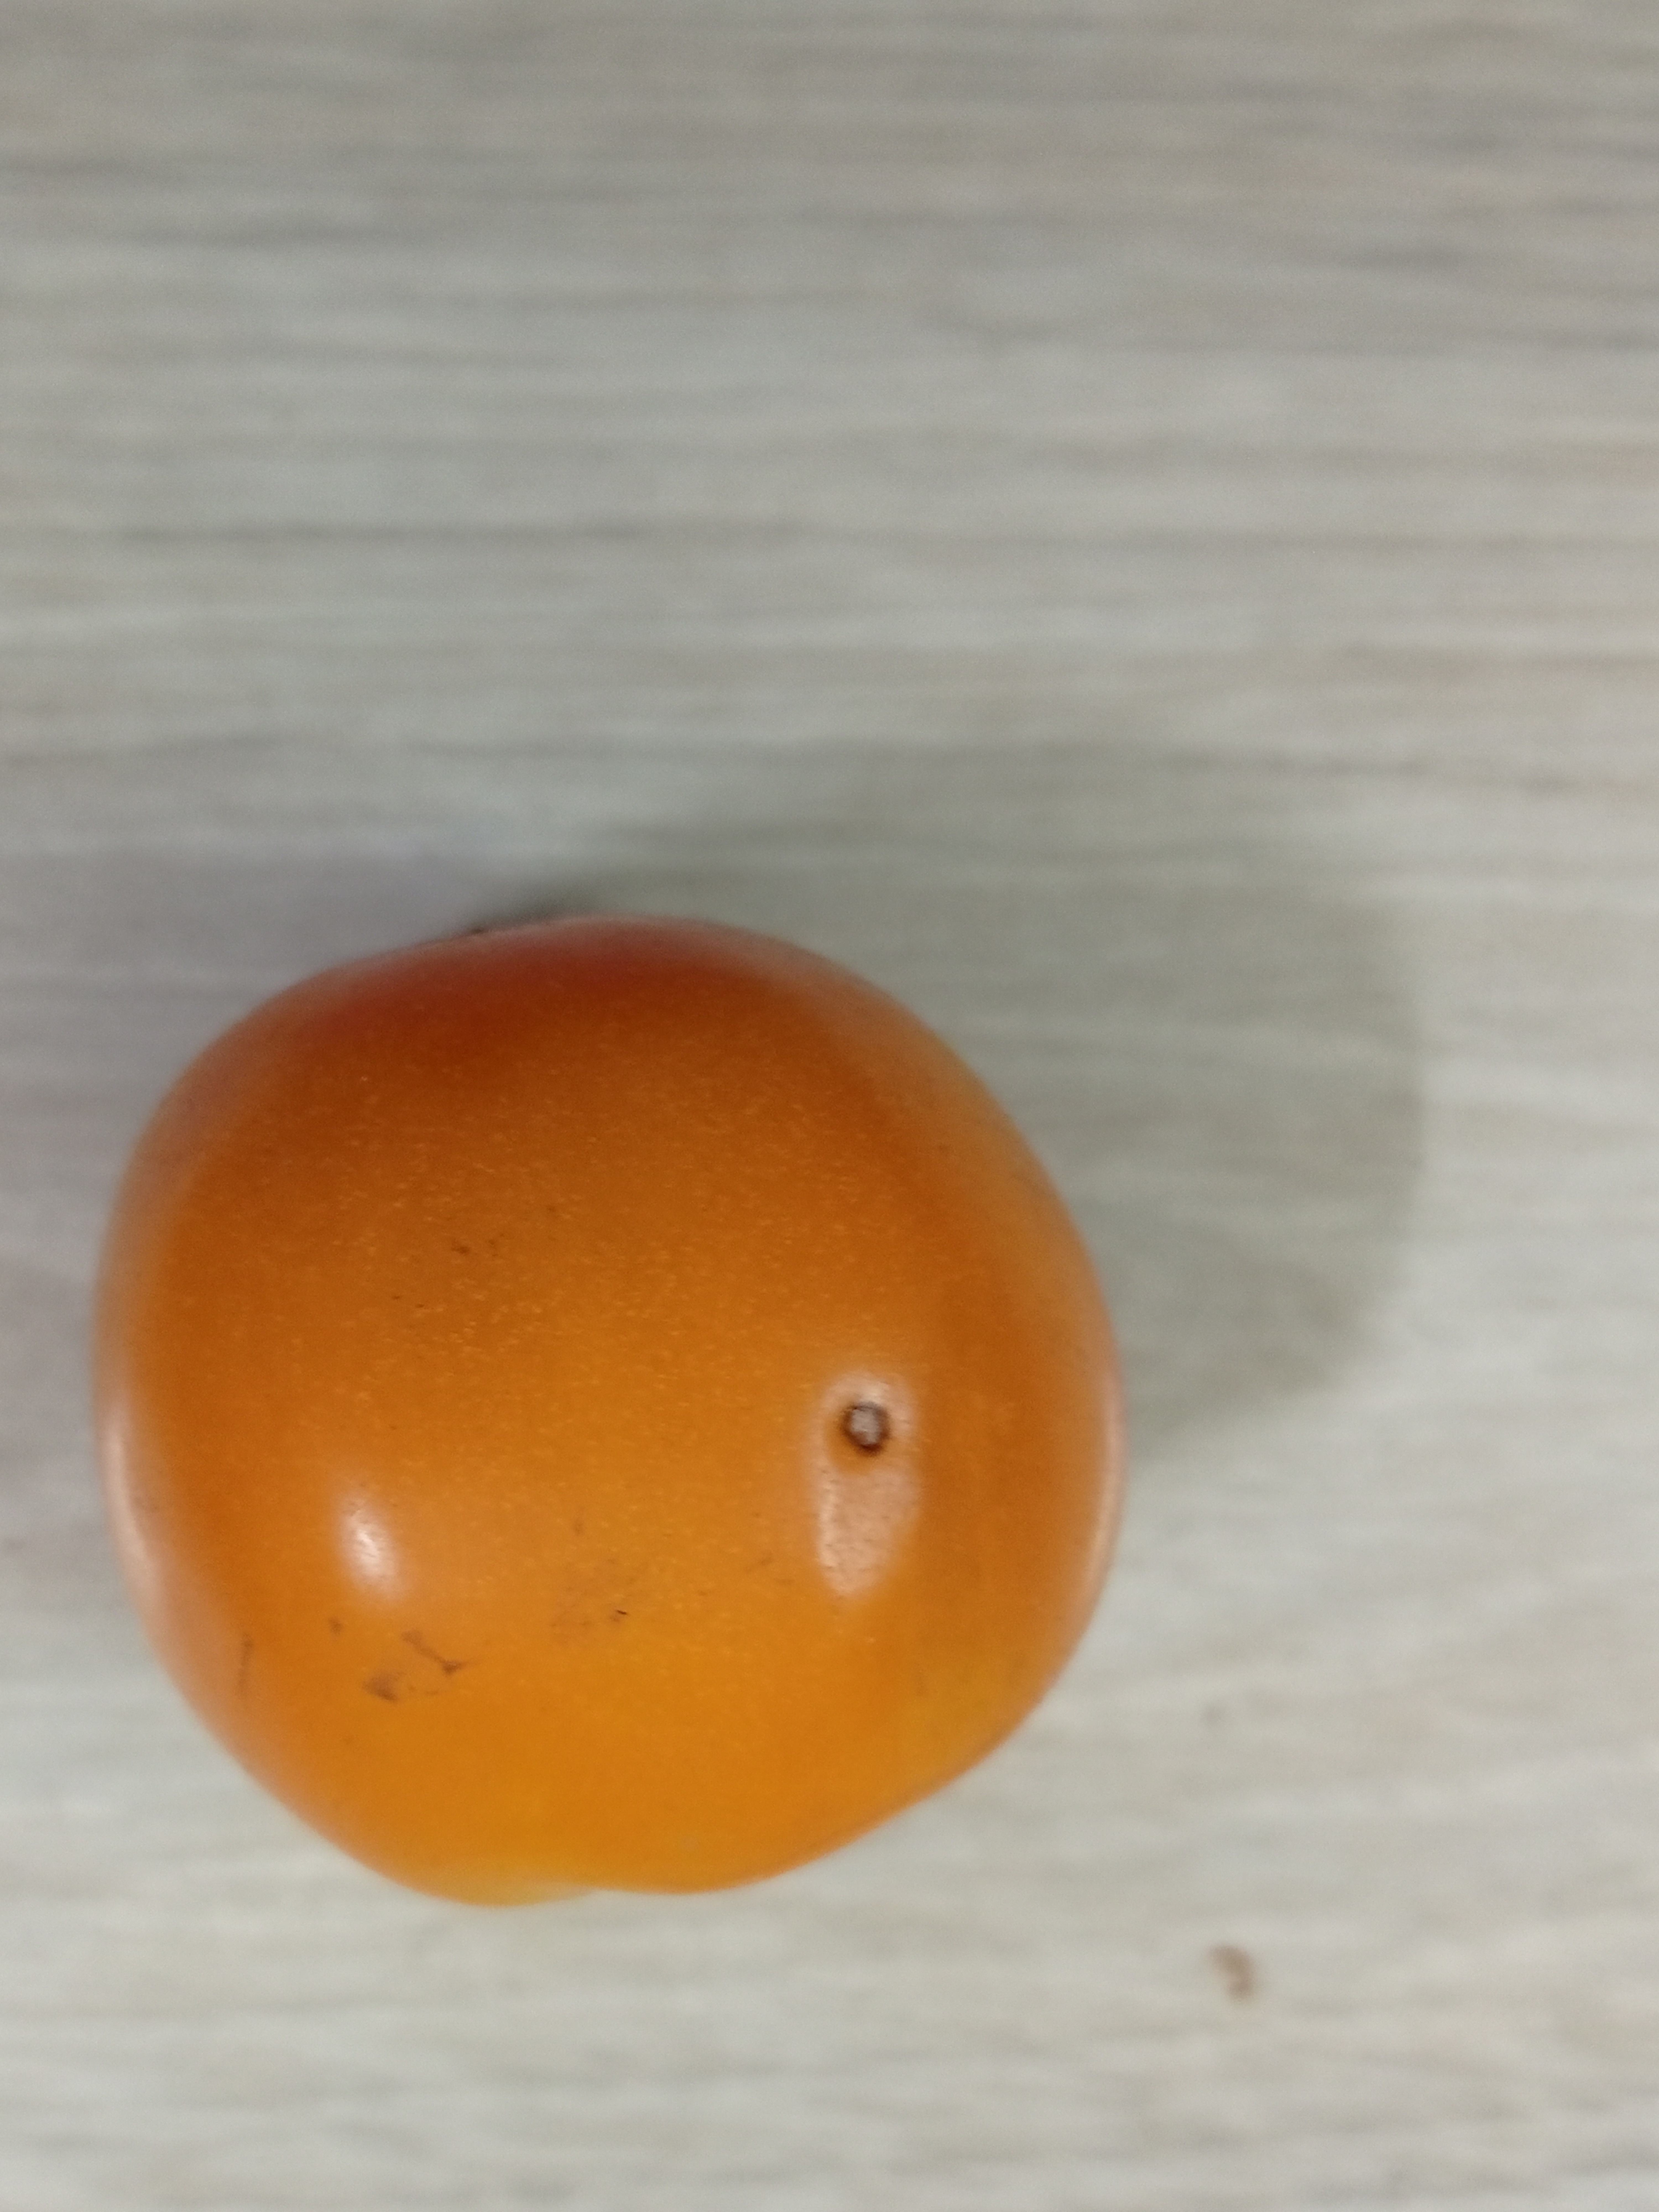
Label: Fresh